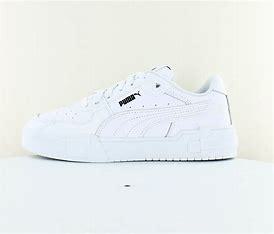
Brand: Puma
Model: Ca Pro